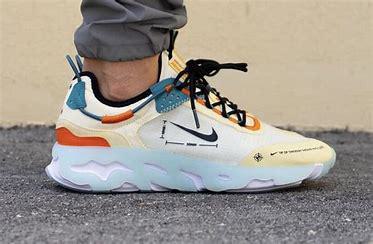
Brand: Nike
Model: React Live